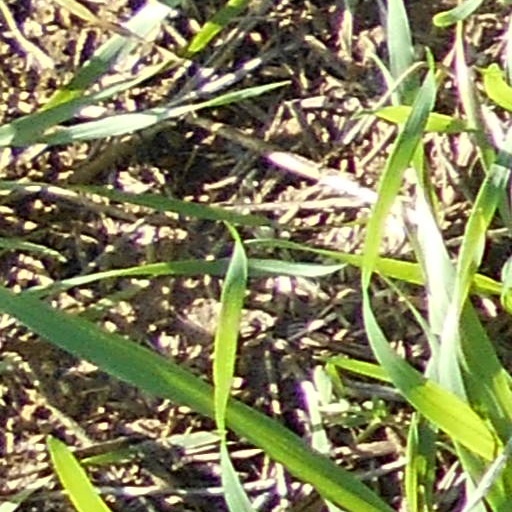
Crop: wheat